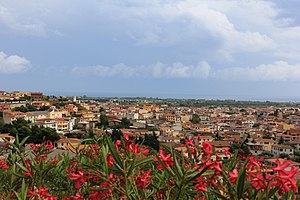
Orosei
Orosei er en by og en kommune i provinsen Nuoro i regionen Sardinien i Italien. Byen ligger i 19 meters højde og har 7.034 indbyggere. Kommunen har et areal på 91,00 km² og grænser til kommunerne Dorgali, Galtellì, Onifai og Siniscola.